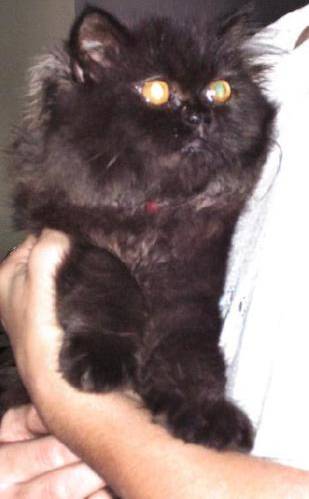
Label: cat